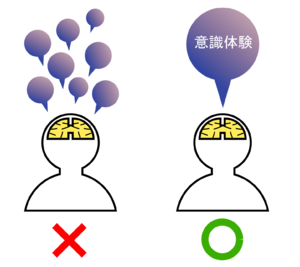
Pierre A. Riffard est un philosophe français et spécialiste de l'ésotérisme. Né à Toulouse le 20 janvier 1946. Docteur en philosophie, docteur ès-lettres, maître de conférences en philosophie. Enseignant surtout à l'étranger et outre-mer : Suisse, Laos, Montpellier, Syrie, Nouvelles-Hébrides, Paris, Polynésie française, Burkina Faso, Mauritanie. Dernier poste : professeur à l'Université Antilles-Guyane, en pédagogie et philosophie.